Jacopo Alessandro Calvi

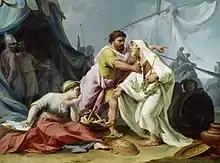
"Chryses Vainly Soliciting the Return of Chryseis before the Tent of Agamemnon"

Jacopo Alessandro Calvi (23 February 1740 – 15 May 1815) was an Italian painter and art critic who painted sacred and historical subjects in a late-Baroque style.